Describe the emotion expressed in this image:  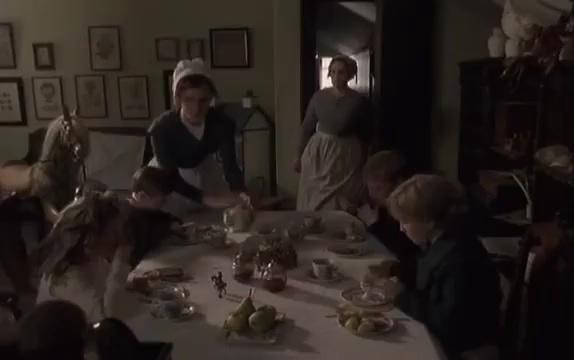
This person displays Fear, valence and arousal with high intensity.